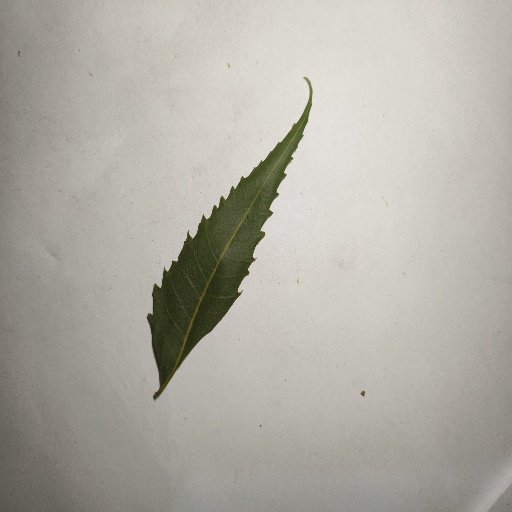
Species: Neem
Leaf condition: Healthy Leaf